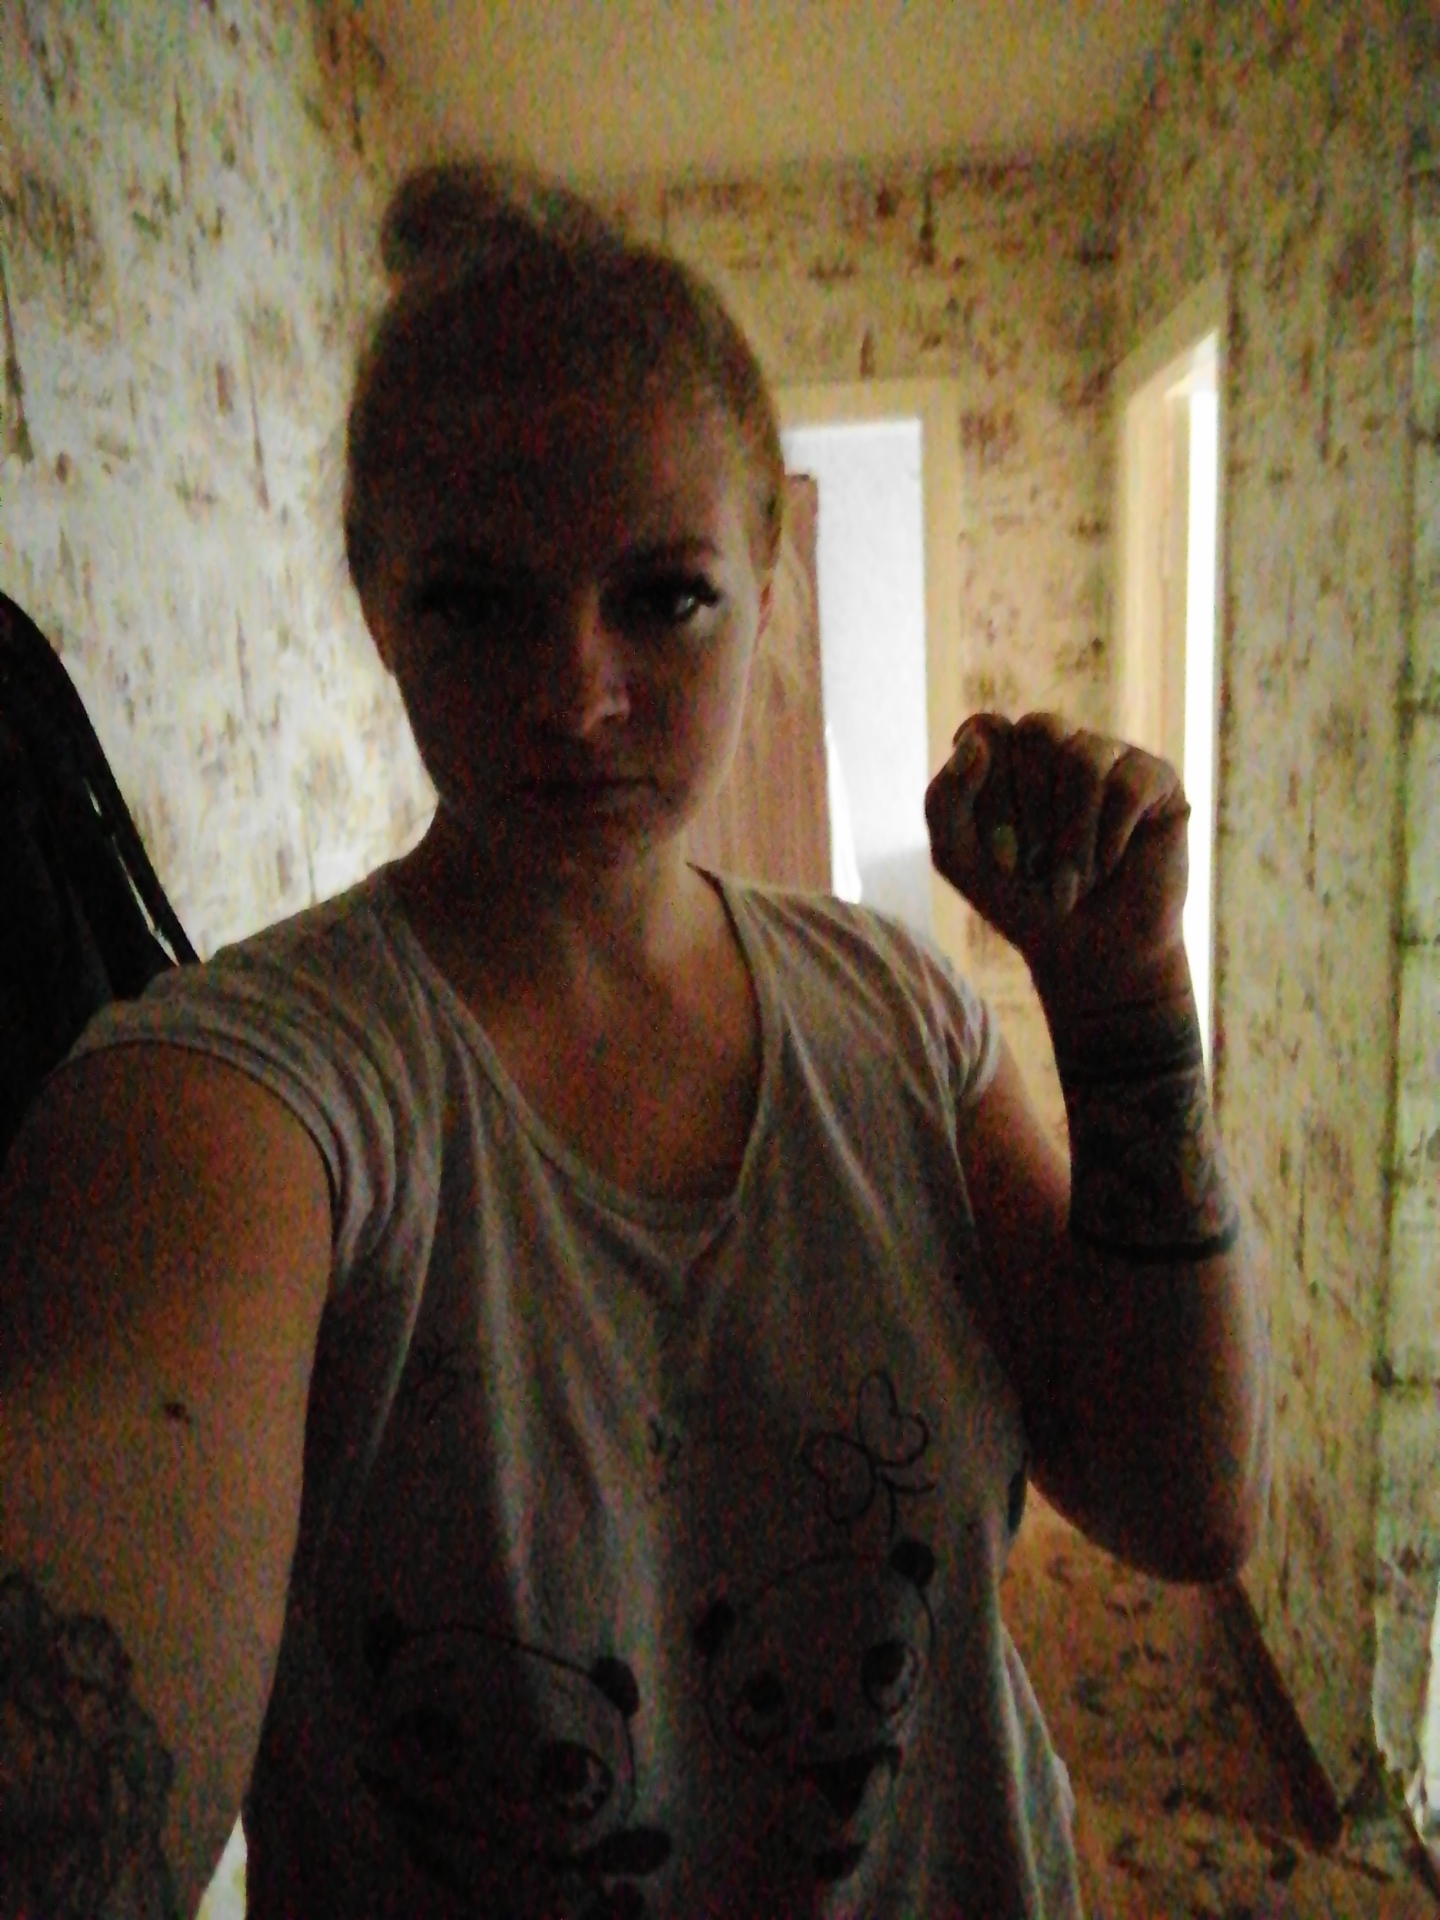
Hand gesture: fist